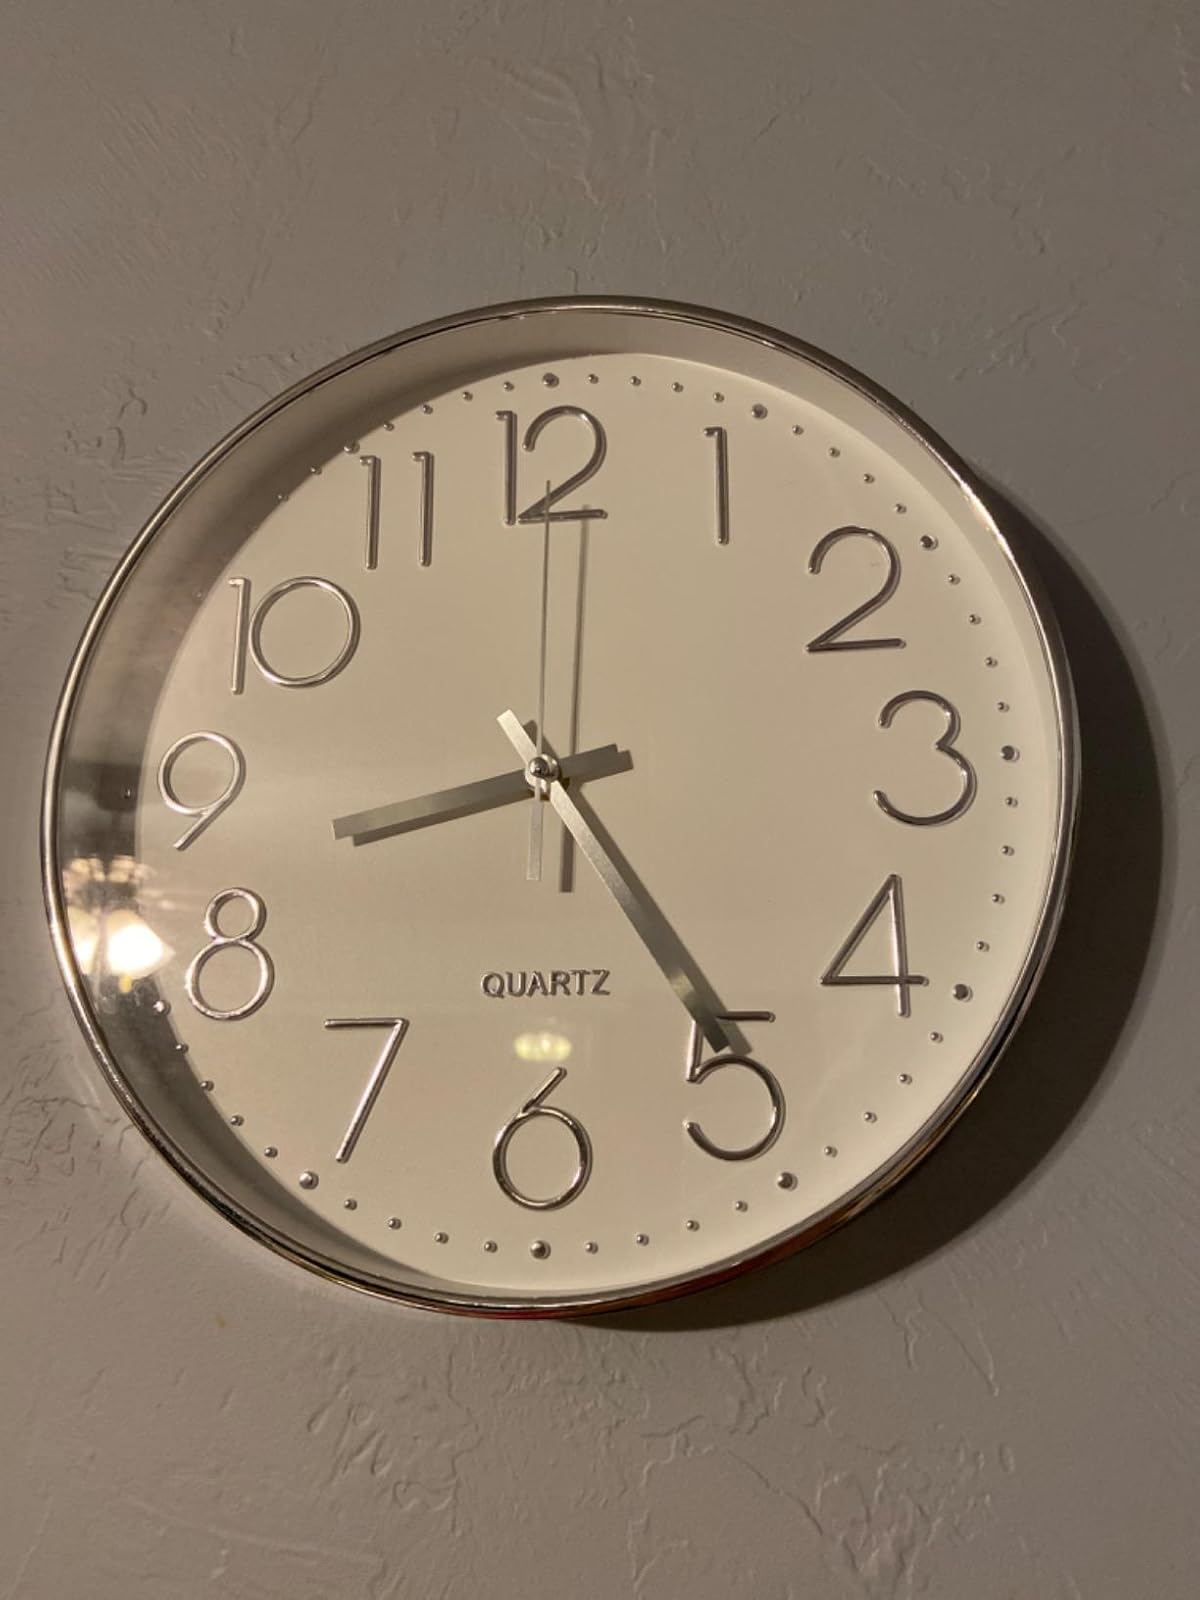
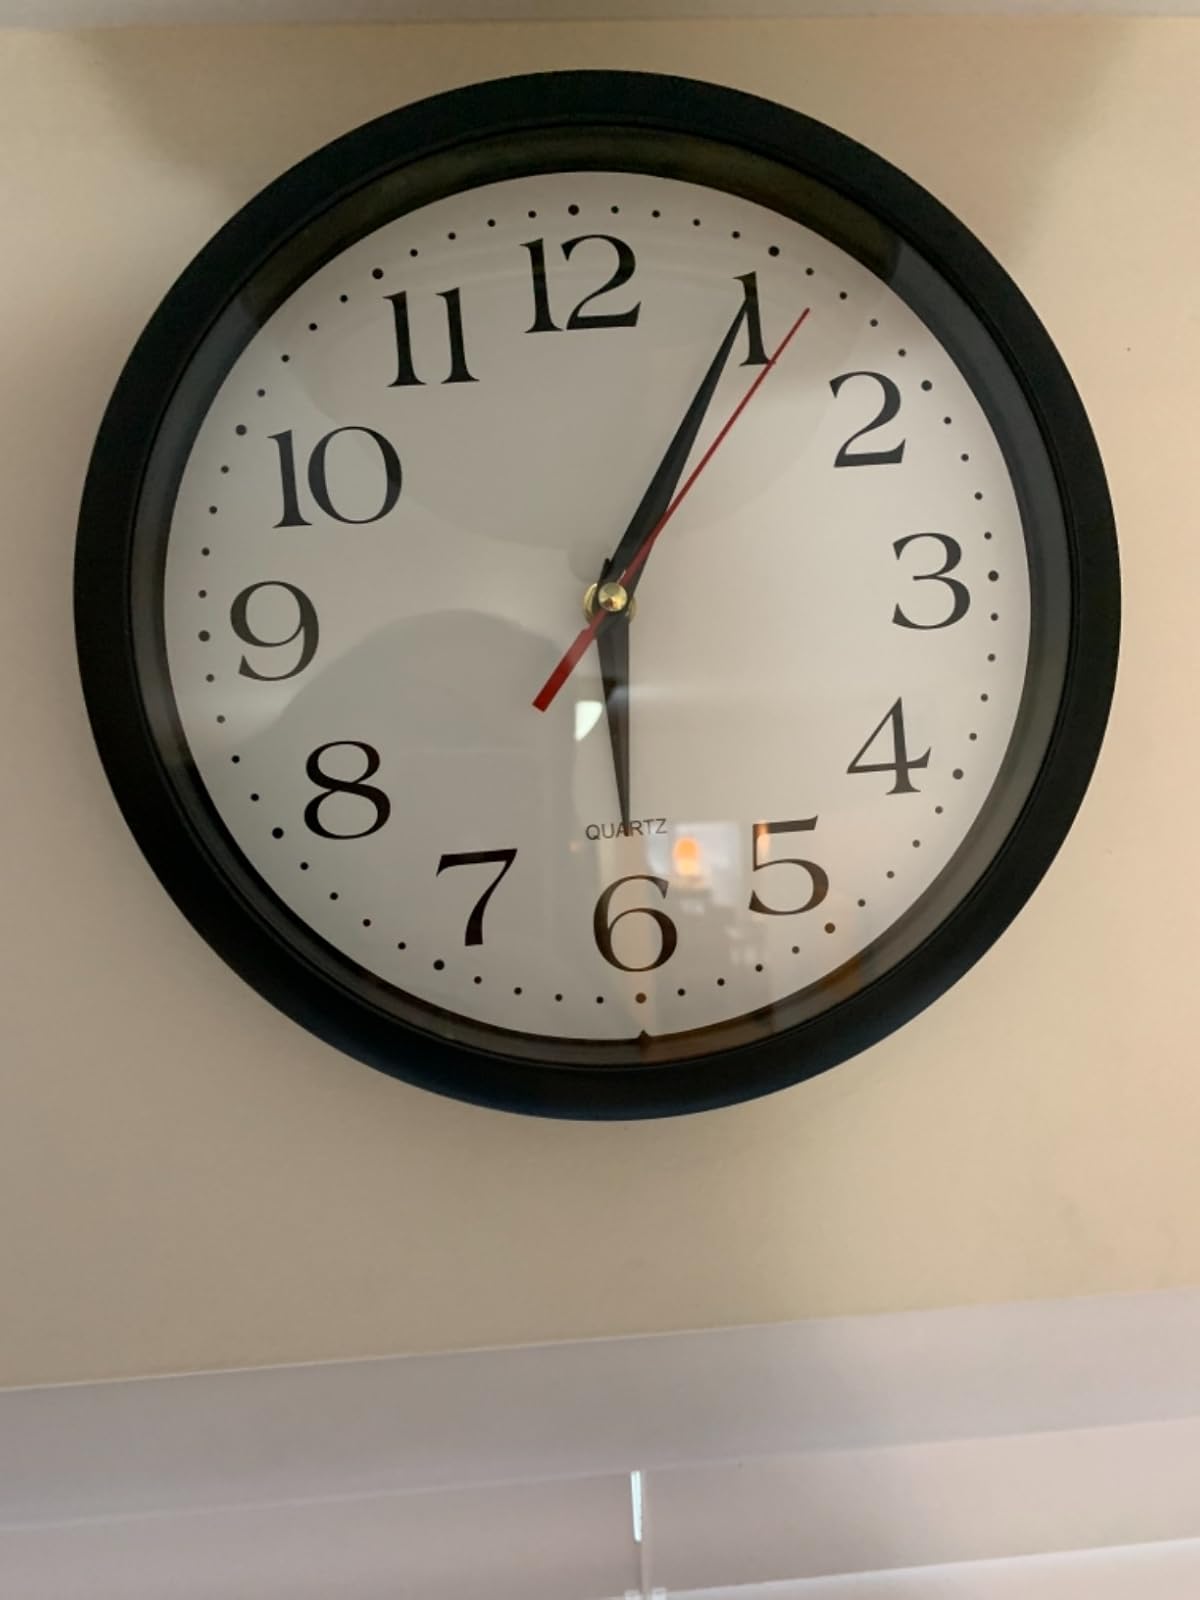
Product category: clock
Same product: no